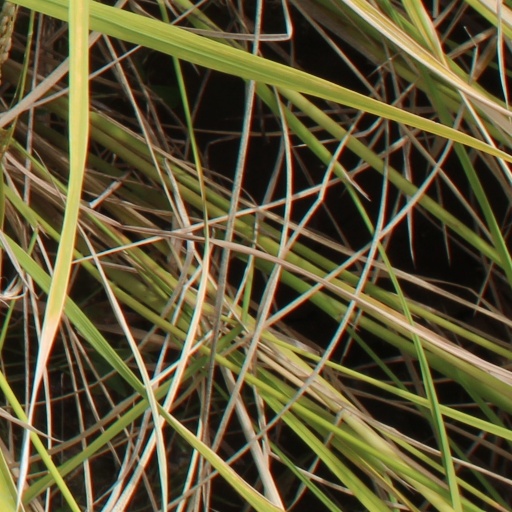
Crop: rice